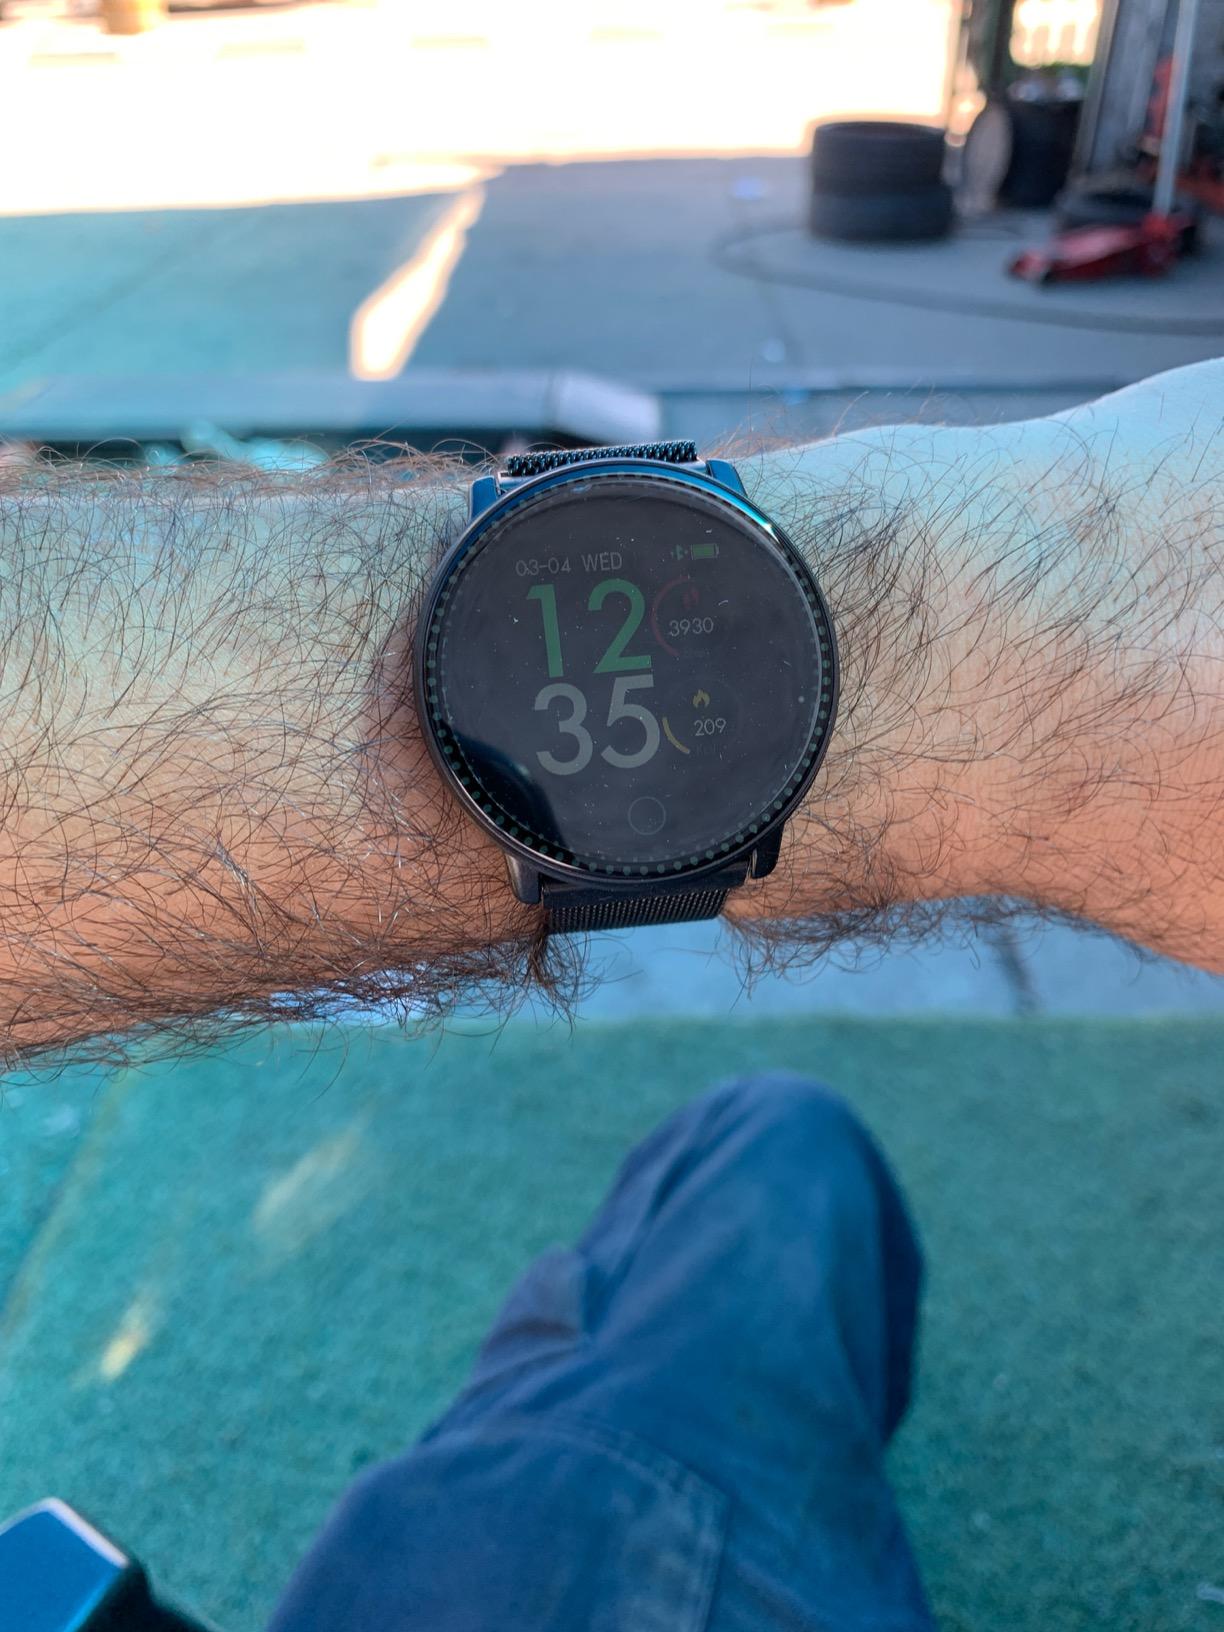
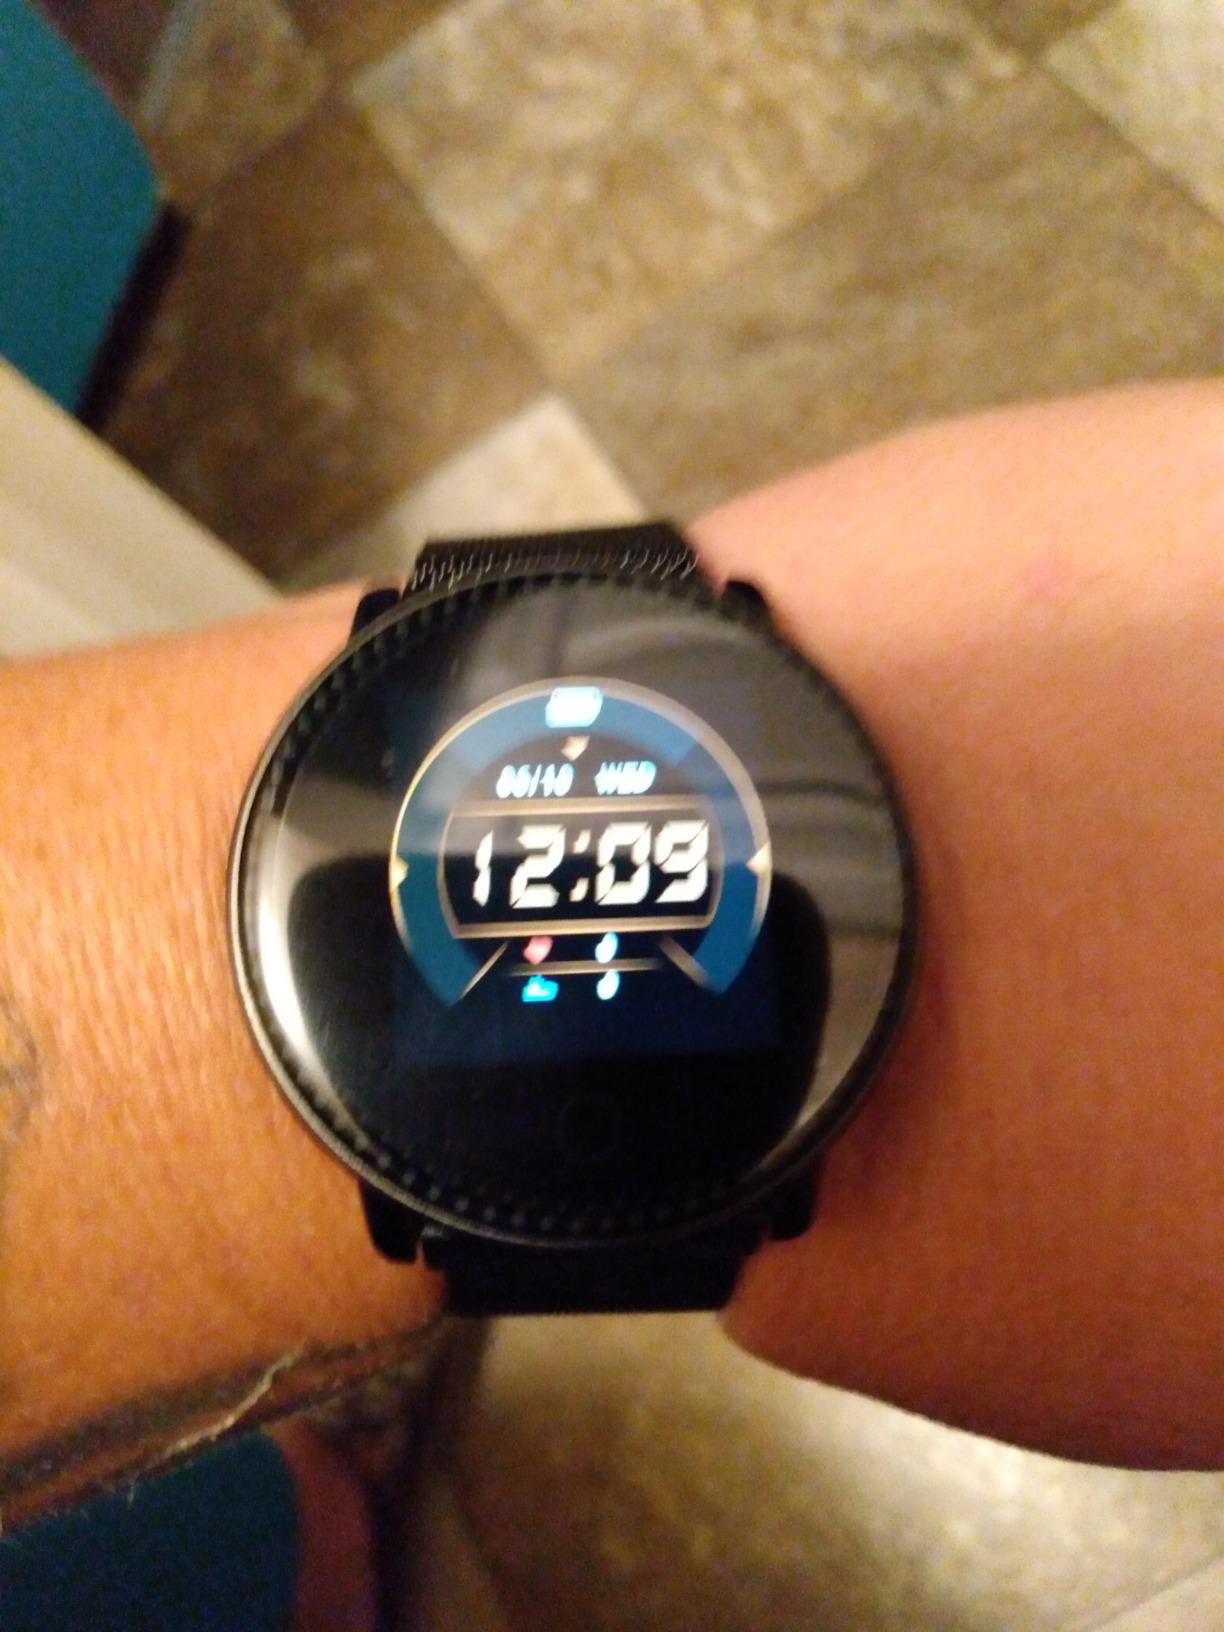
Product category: smartwatch
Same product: yes